Barefoot Bay, Florida

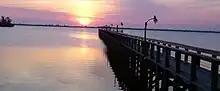
Barefoot Bay Pier

As of the census of 2000, there were 5,108 housing units. The racial makeup was 98.9% White, 0.5% African American, and 0.4% from two or more races. The population was primarily retirees and senior citizens, over the age of 65. The median age was 49.2 years. Gender was close to even, with 47.4% being male, and 52.6% female.